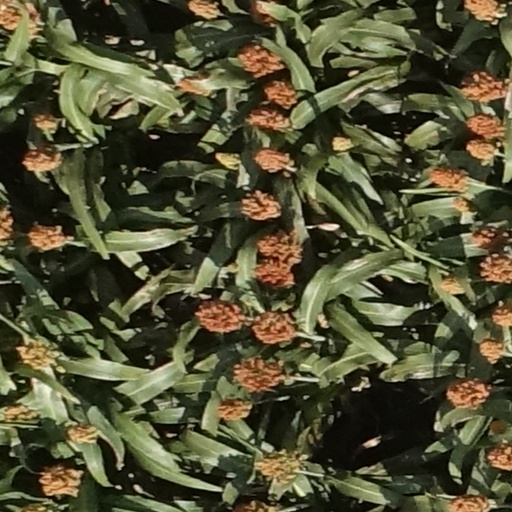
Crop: sorghum